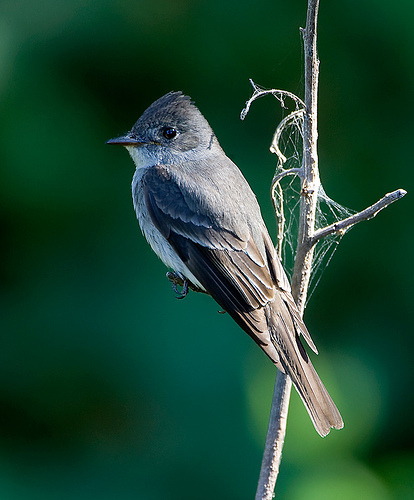
this perched, mostly gray bird has very short and curled feet, a white belly, and a gray bill.
this bird is predominantly grey, but hs two white wing bars and a mix of grey and white on its breast and belly.
this bird is grey and white in color with a pointy black beak and a black eye ring.
a bird with a short beak, white belly with black wings with white tips.
long bird with a short beak and a long brown tail.
this bird has wings that are black and has a white belly
this bird has wings that are black and has a white bellythe bird has a small black bill and a grey back,
this bird is grey with white and has a very short beak.
this bird has wings that are black and has a white belly
Species: Western Wood Pewee